2011 IIHF Women's Challenge Cup of Asia

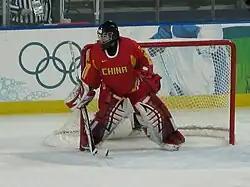
China's Shi Yao conceded four goals and finished with a save percentage of 95.45

Only the top goaltenders, based on save percentage, who have played at least 40% of their team's minutes are included in this list.